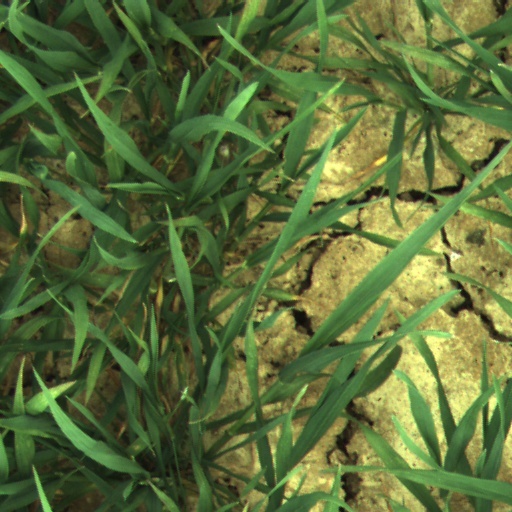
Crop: wheat